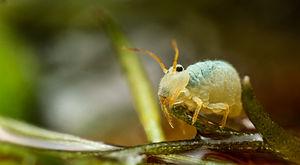
Les Sminthurididae sont une famille de collemboles.